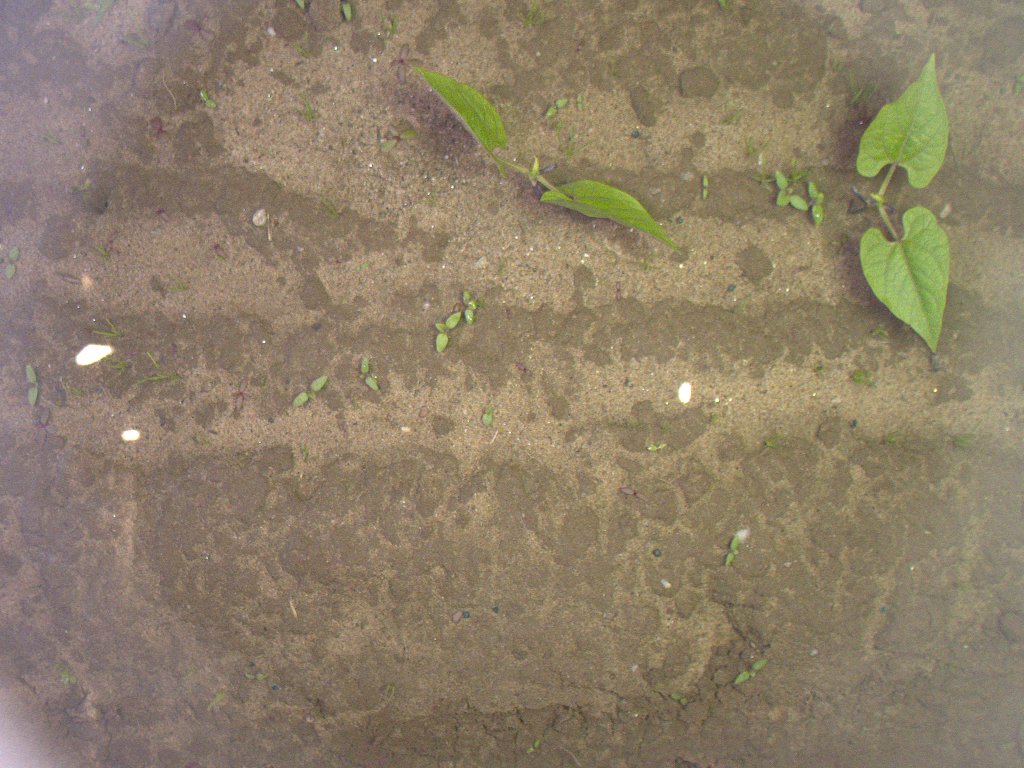
Crop: bean
Objects: bean, stem_bean, bean, stem_bean